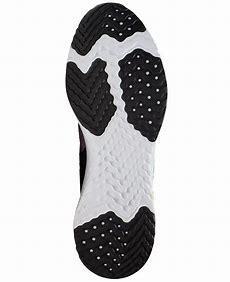
Brand: Nike
Model: Odyssey React Flyknit 2